Wolvendaal Church

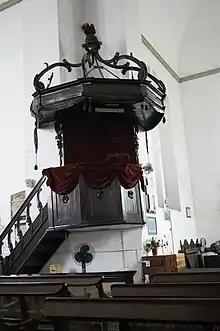
The typically Dutch design-pulpit in the church.

In 1736 the governor of Ceylon, Gustaaf Willem van Imhoff, sought approval from the Dutch East India Company ("Vereenigde Oost-Indische Compagnie" or VOC) to demolish the existing church ("Kasteel Kerk") within the Colombo Fort and construct a new one on the same site. However, the VOC refused this request, and it was not until the arrival of Governor Julius Valentyn Stein van Gollenesse in 1743 that the impasse was overcome. He decided that the new church would be erected in the area beyond the city walls, which at the time was swamp and marshland. The Europeans mistook the packs of roaming jackals for wolves, and the area became known as Wolvendaal (Wolf's Dale or Wolf's Valley). The site that was selected was on a hill which commanded views across the town and over the harbour and was in proximity to the town's entrance. The site was also occupied by a small church, which had existed from the earliest period of Dutch occupation, when the Wolvendaal neighbourhood was a quiet suburban parish.